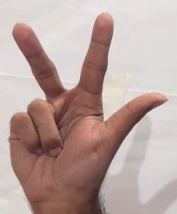
ASL sign: 3